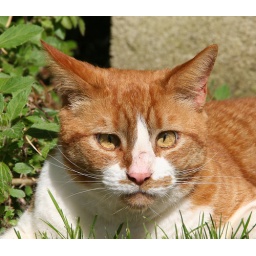
Charlie the cat relaxes in the garden... sadly Charlie was killed by a car on the 6th August 2008 RIP